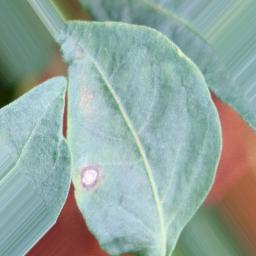
Label: cercospora